Goat Island (New York)

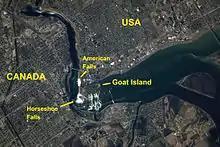

The island was formed during the recent retreat of the falls as it cut inward (upstream) through the Niagara Escarpment. The Niagara River's channel splits in two above the falls, creating two sets of falls, one on either side of the island. In 1959–60, the island's eastern side was extended about for additional parking and a helicopter pad. Fill was provided from excavation for the construction of the Robert Moses State Parkway. In 1954–1955 the area between the Terrapin Rocks and Goat Island was filled in, creating Terrapin Point.